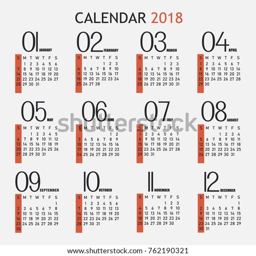
calendar and a white background .